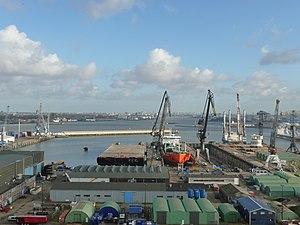
Le Botlek est un port et une zone industrielle de Rotterdam, construit entre 1954 à 1960 dans le port de Rotterdam ; c'est également le nom d'une voie navigable de cette zone. Le port Botlek est situé à l'ouest de la Vieille Meuse, entre la Scheur et l'autoroute A15. La partie nord-ouest de cette zone se trouve sur l'ancienne île de Rozenburg ; le sud-est de la zone est situé sur ce qui était autrefois l'île Welplaat.